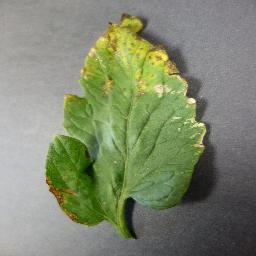
Label: Tomato___Bacterial_spot